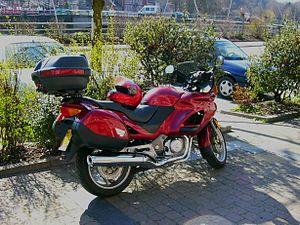
La Deauville est un modèle de motocyclette de type routière, et de marque Honda.